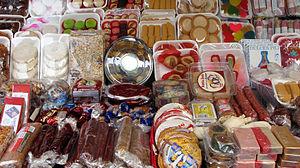
Friandises traditionnelles de Puebla (Mexique)